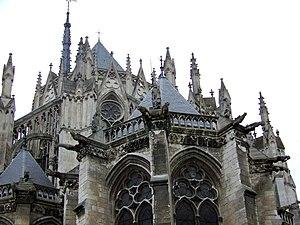
Chevet de la cathédrale Notre-Dame d'Amiens, France